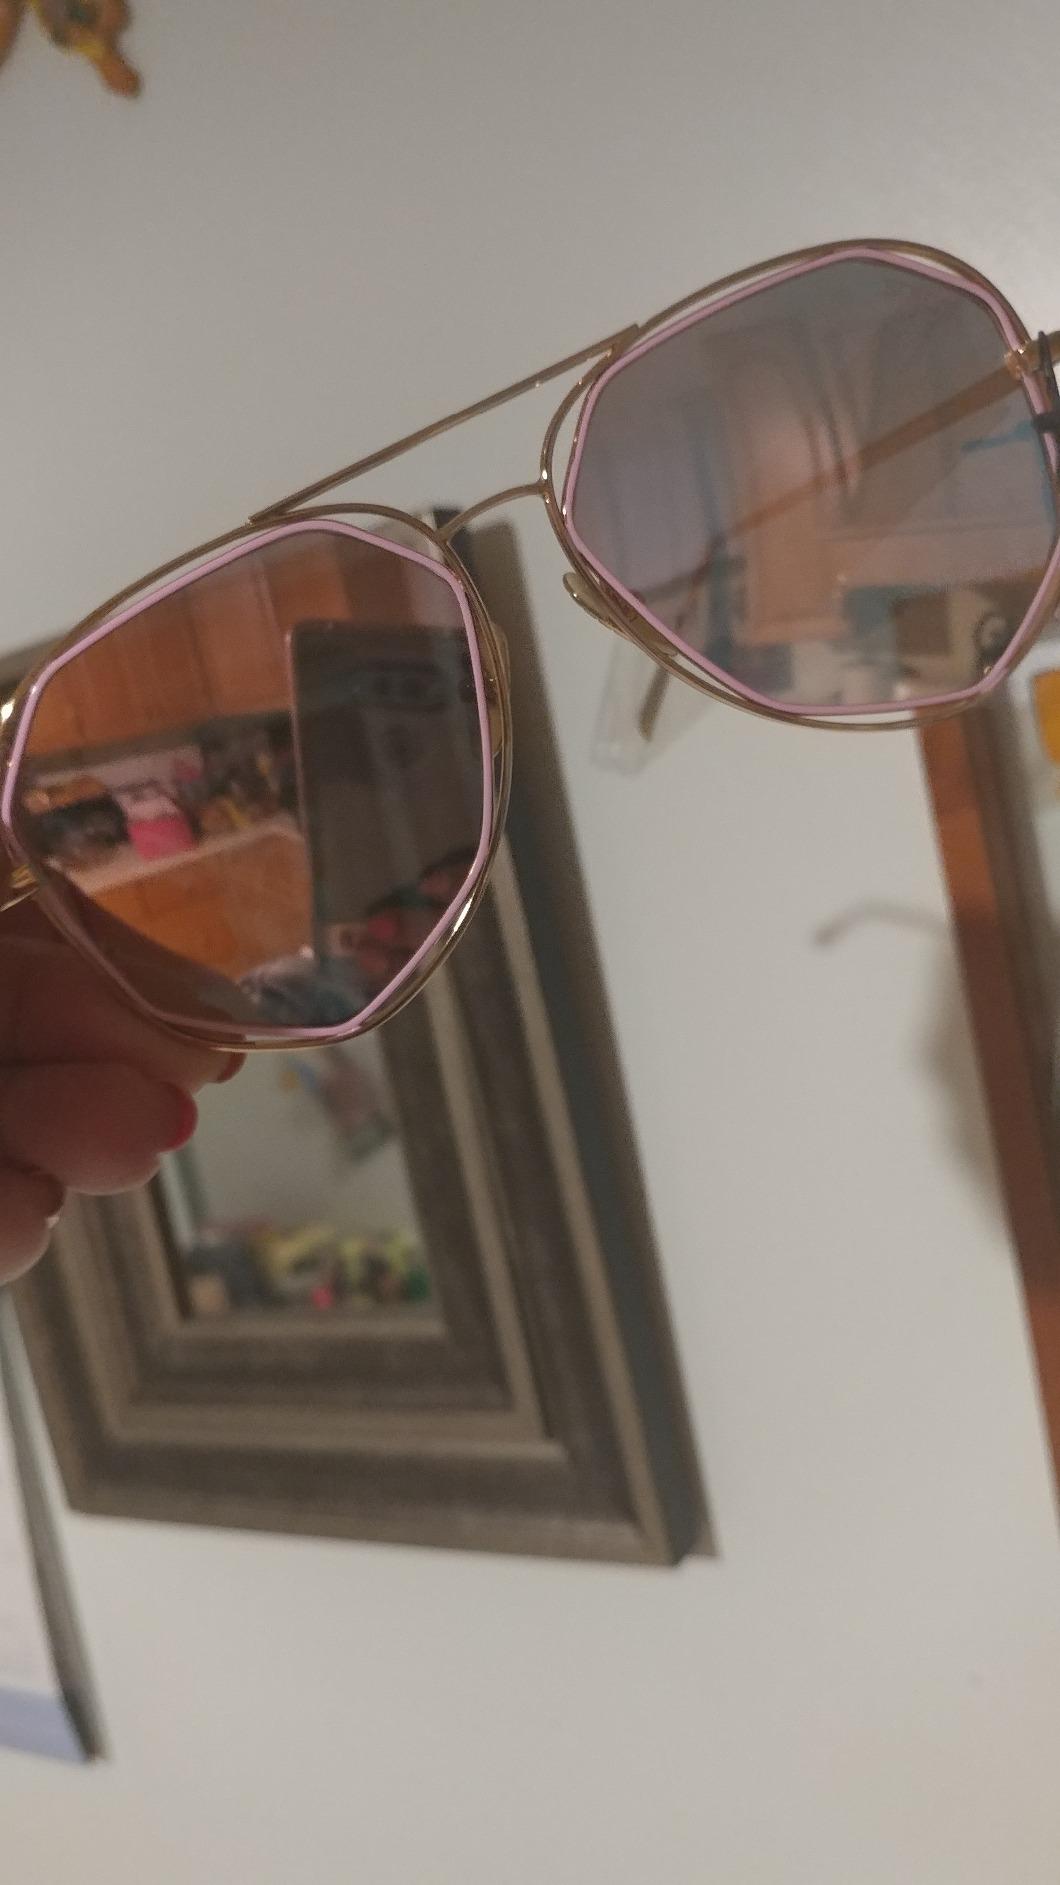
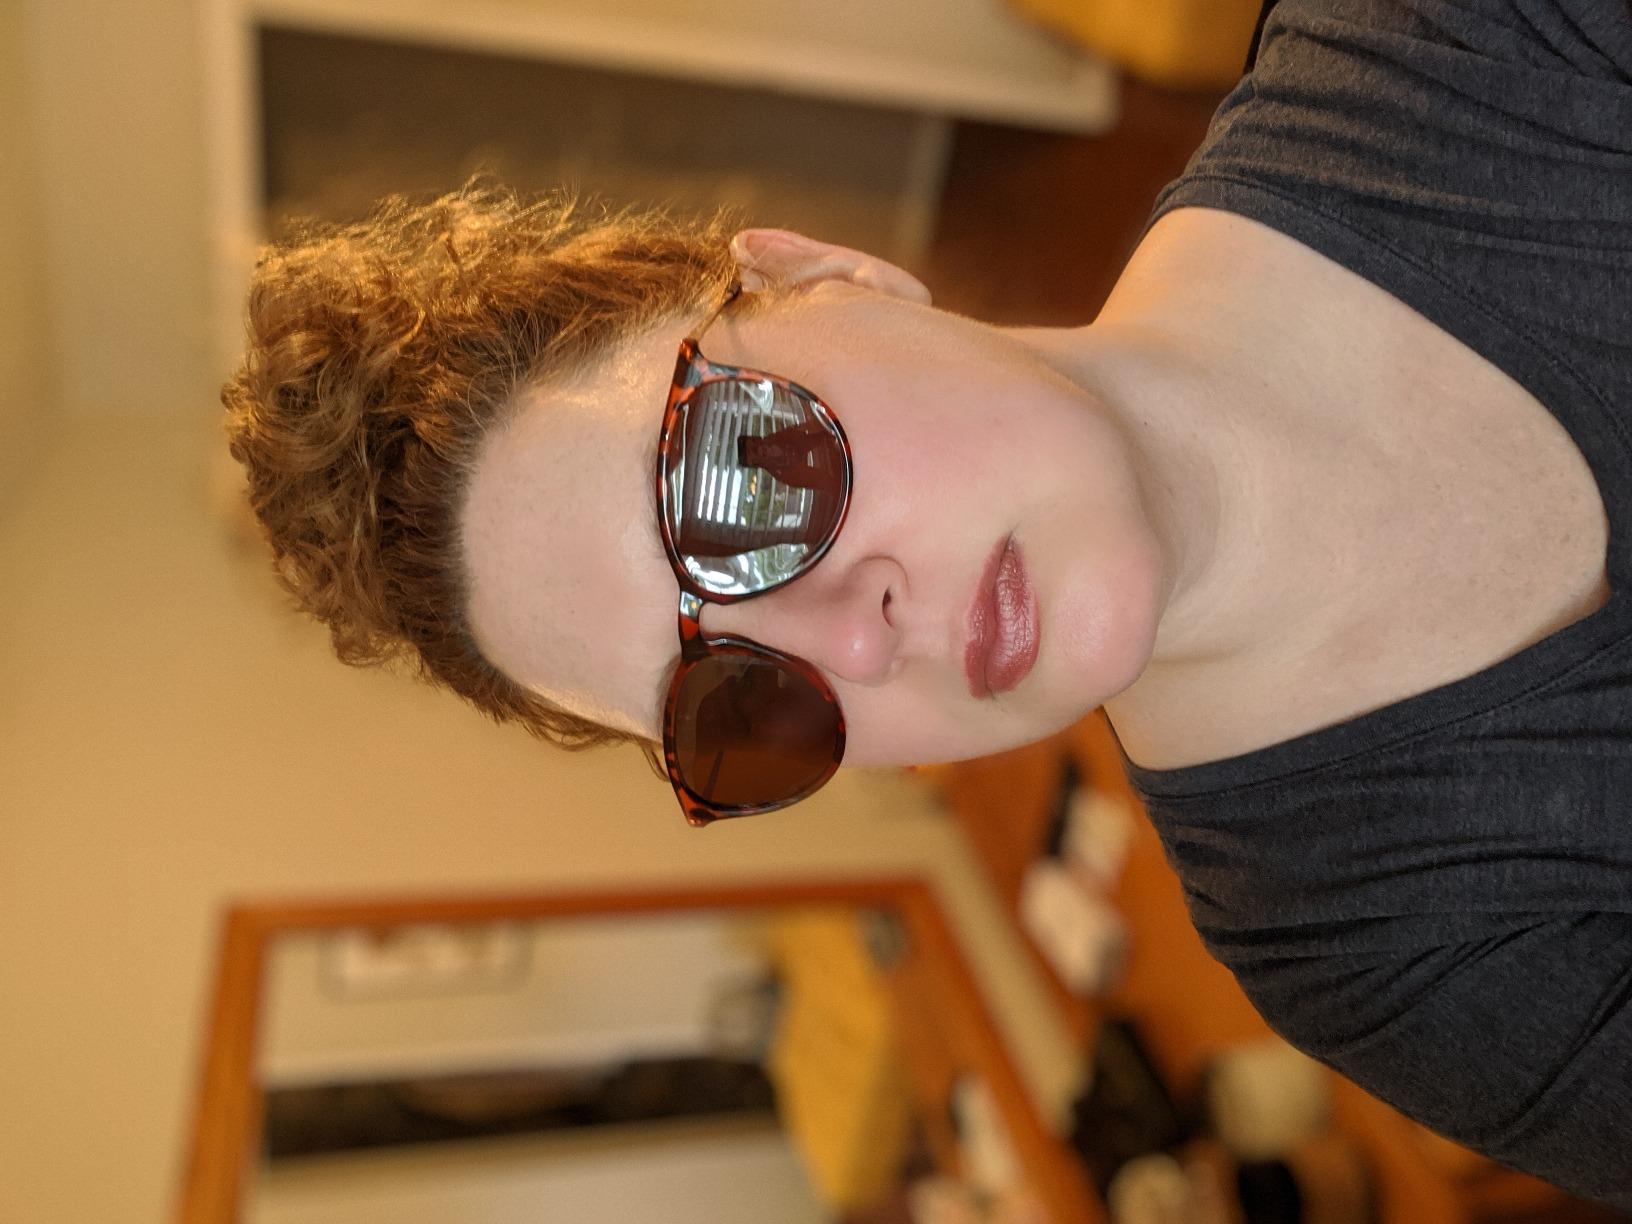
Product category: accessories_sunglasses
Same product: no